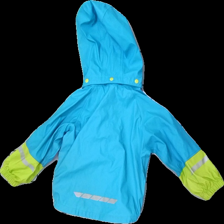
View: back
Type: Rain jacket
Category: Children
Brand: Everest
Colors: Blue, Green
Material: unknown
Cut: Regular
Size: 86
Season: All
Stains: Major
Damage: stains
Damage location: bottom center
Damage 2: stains
Damage 2 location: bottom right
Damage 3: stains
Damage 3 location: bottom left
Price range: <50
Recommended usage: Export
Description: blue and green rain jacket